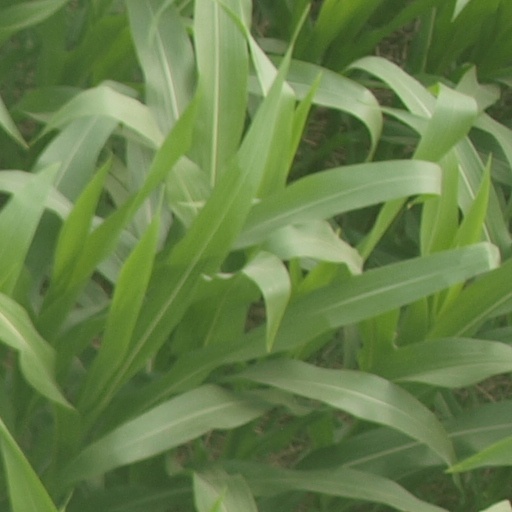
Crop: maize; corn